Jankov (Benešov District)

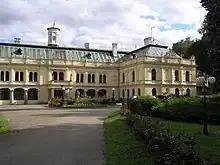
Odlochovice Castle

The main landmark of Jankov is the Church of Saint John the Baptist. It was built in the Romanesque style in the mid-12th century. In the 17th century, Baroque modifications were made.